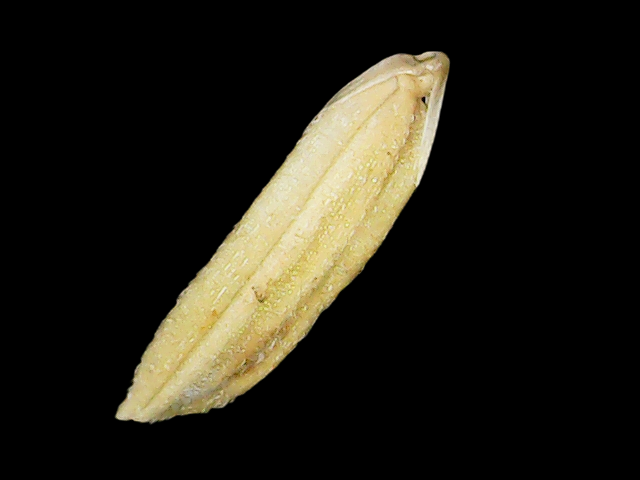
Rice variety: Binadhan21